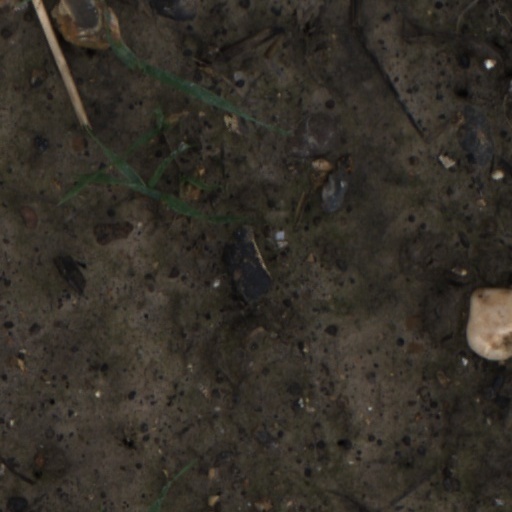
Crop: wheat